R. A. W. Rhodes

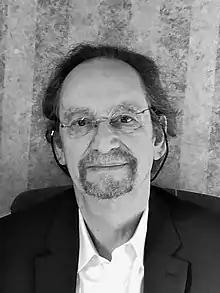
Rhodes in 2019

Roderick Arthur William Rhodes (born 15 August 1944), usually cited as R. A. W. Rhodes, is a British professor of political science.